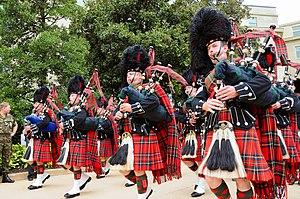
Un pipe band, ou corps de cornemuses, est un ensemble musical constitué de sonneurs de cornemuses et de batteurs, originaire d'Écosse, et développé à partir du lieu du XIXᵉ siècle. Le terme utilisé par les pipe bands militaires, « Pipes and Drums », est très fréquent.